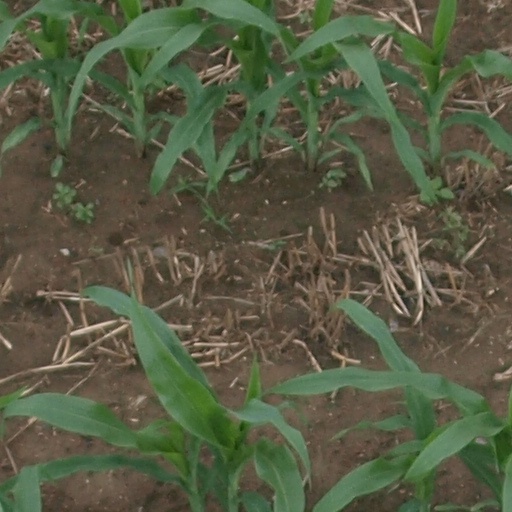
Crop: maize; corn